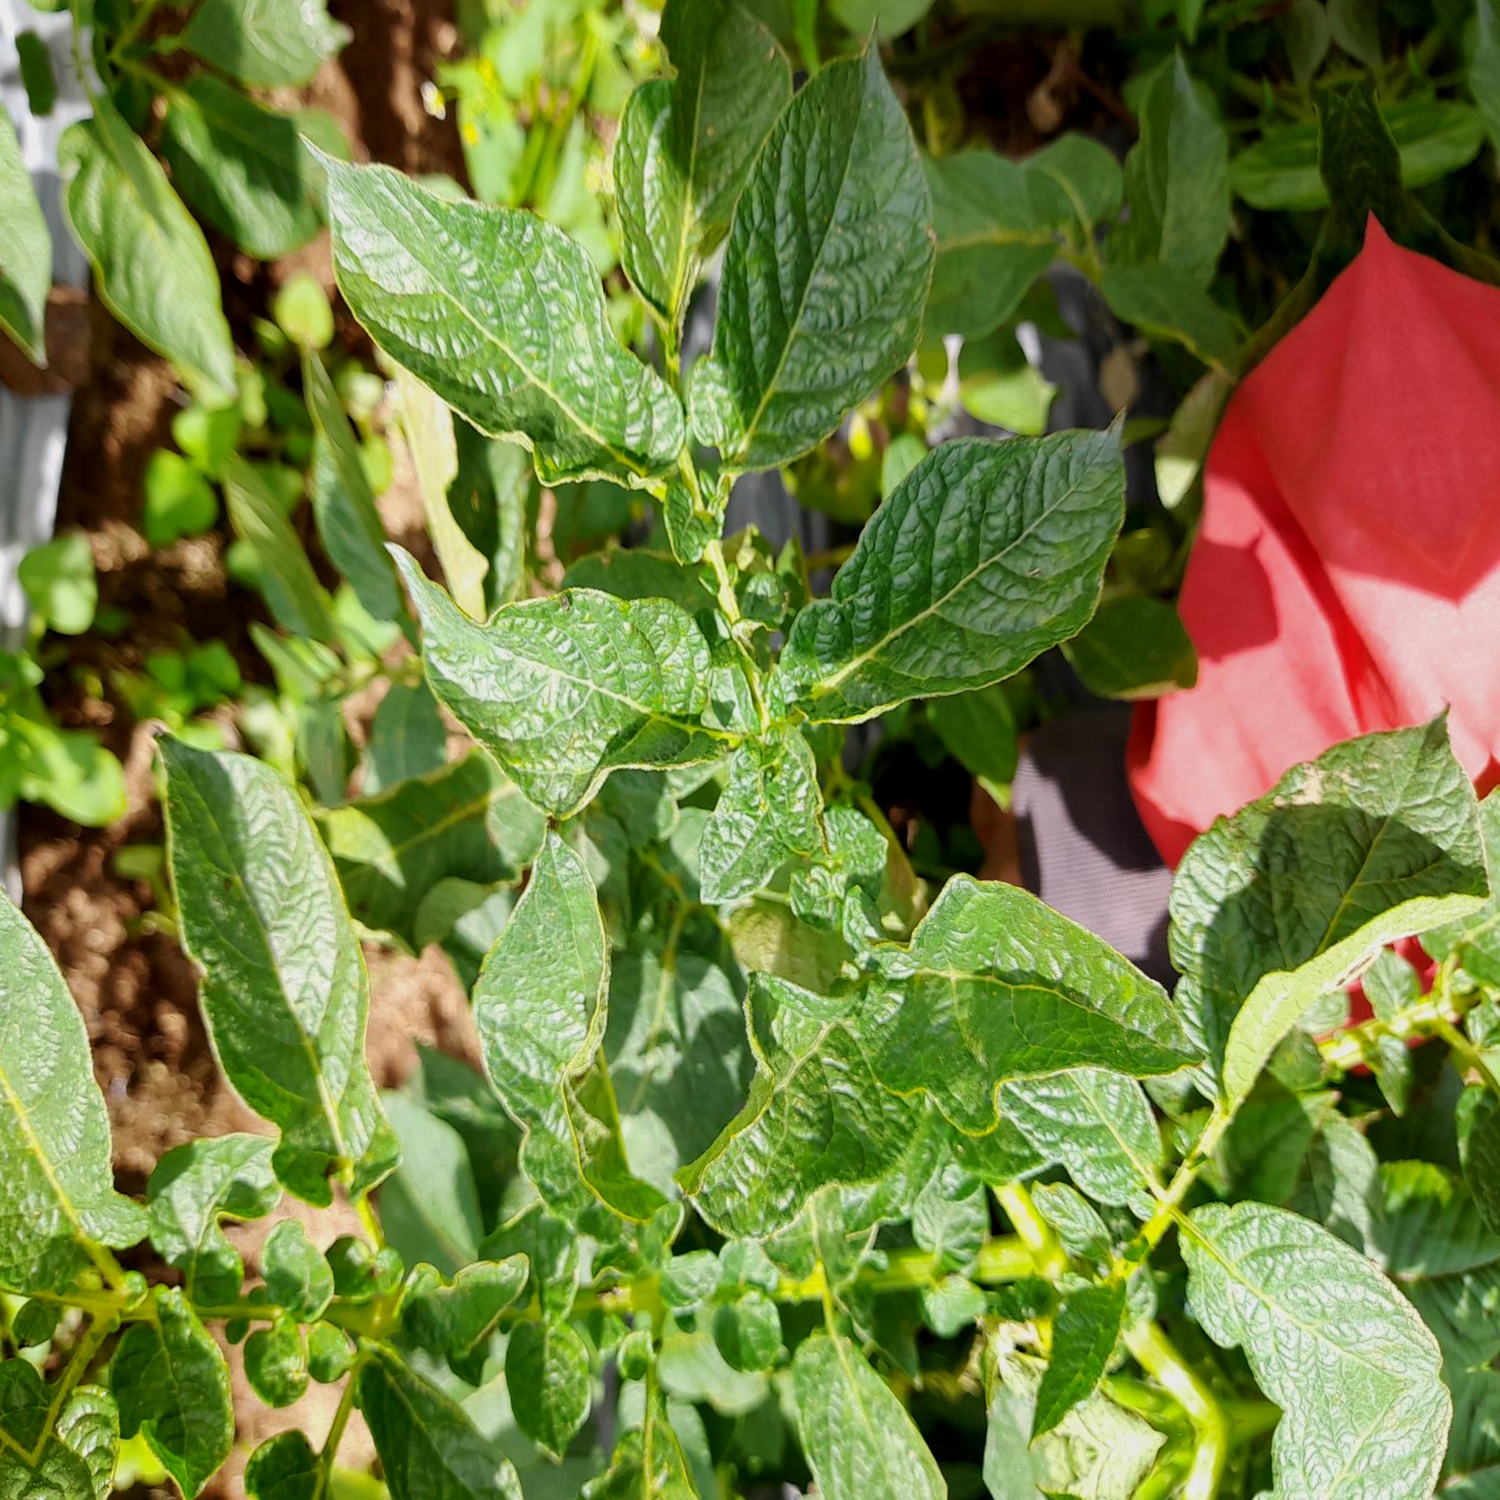
Etiqueta: Virus